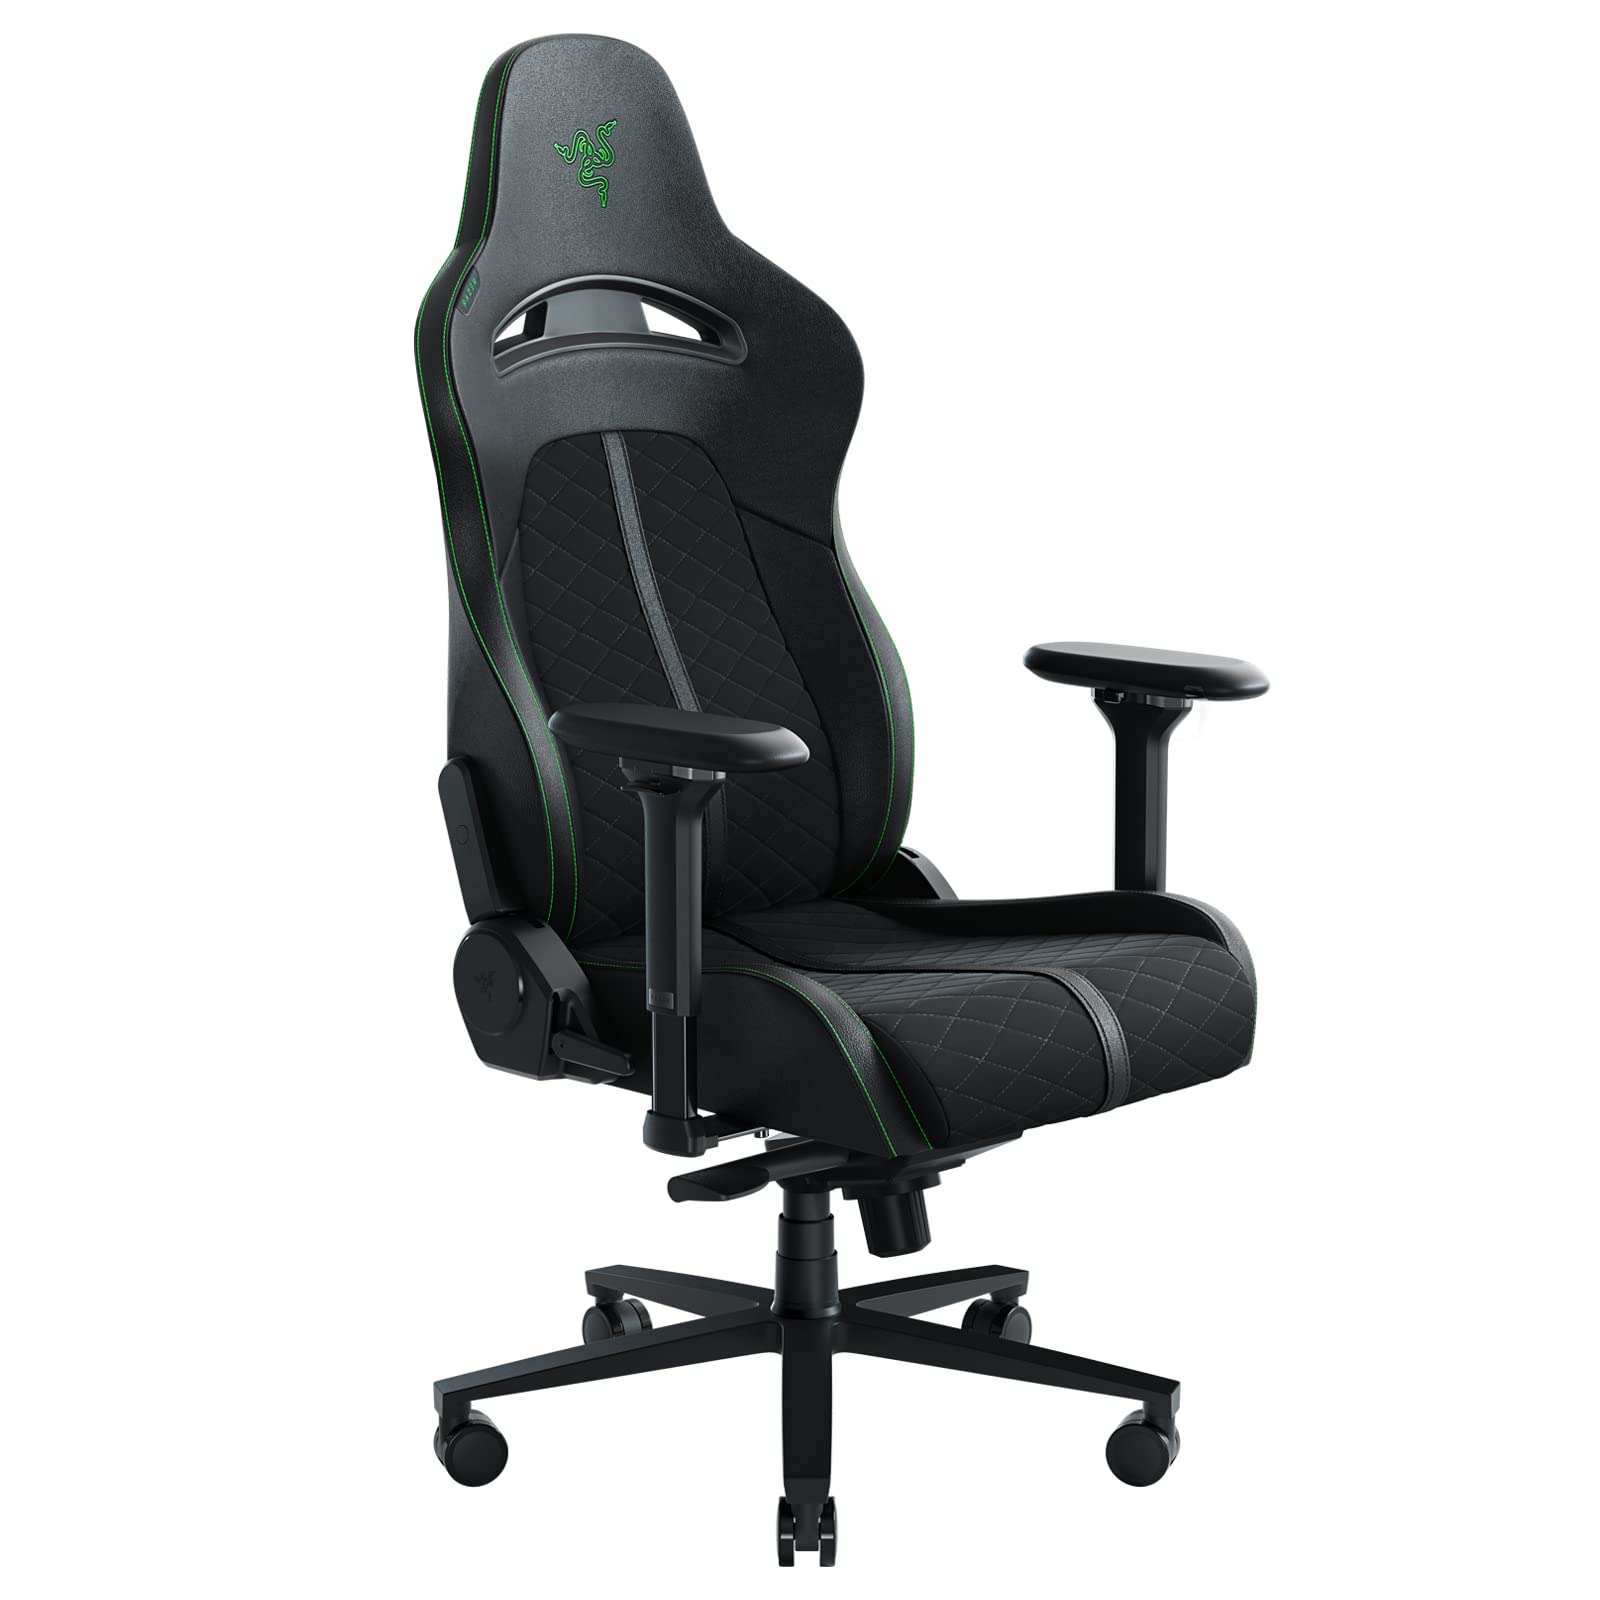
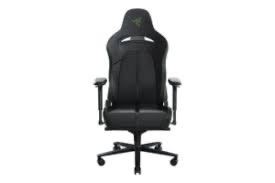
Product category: items_chair
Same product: yes